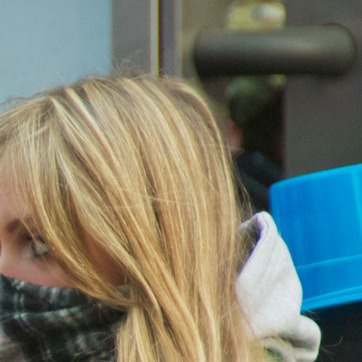
Material: hair